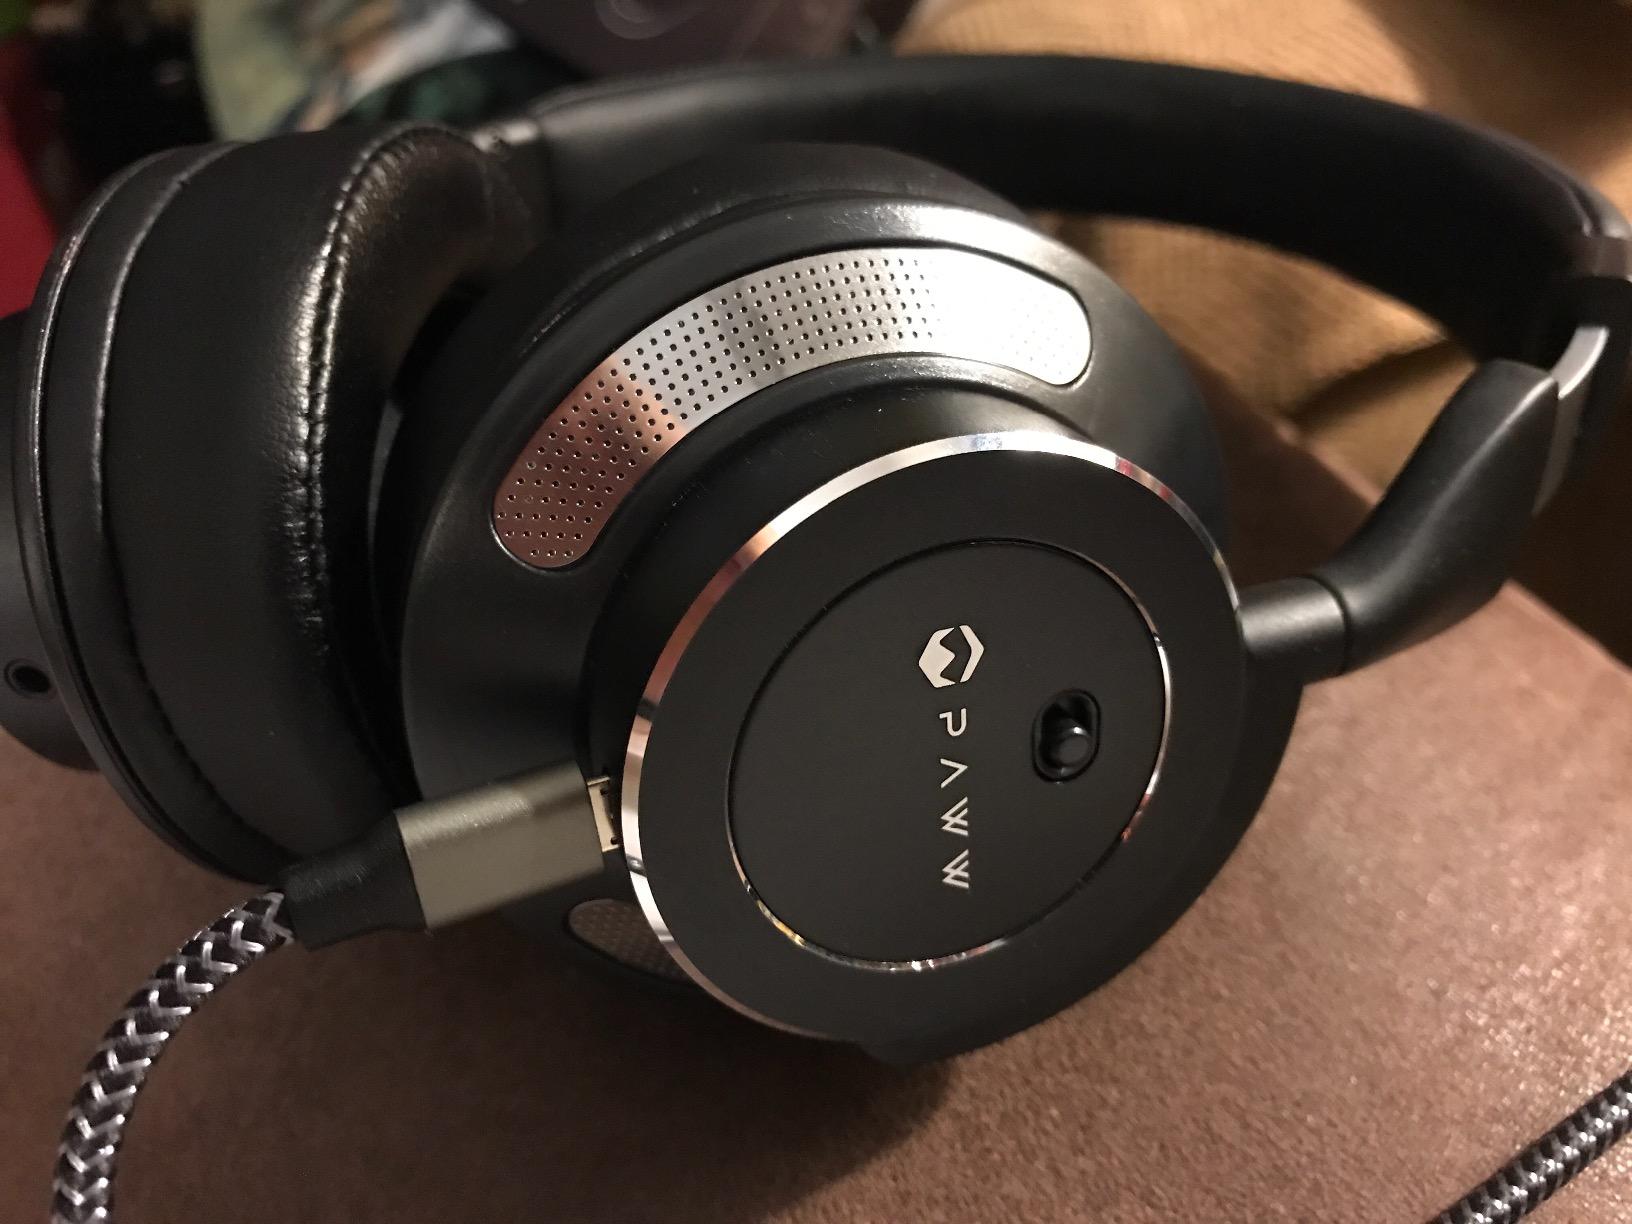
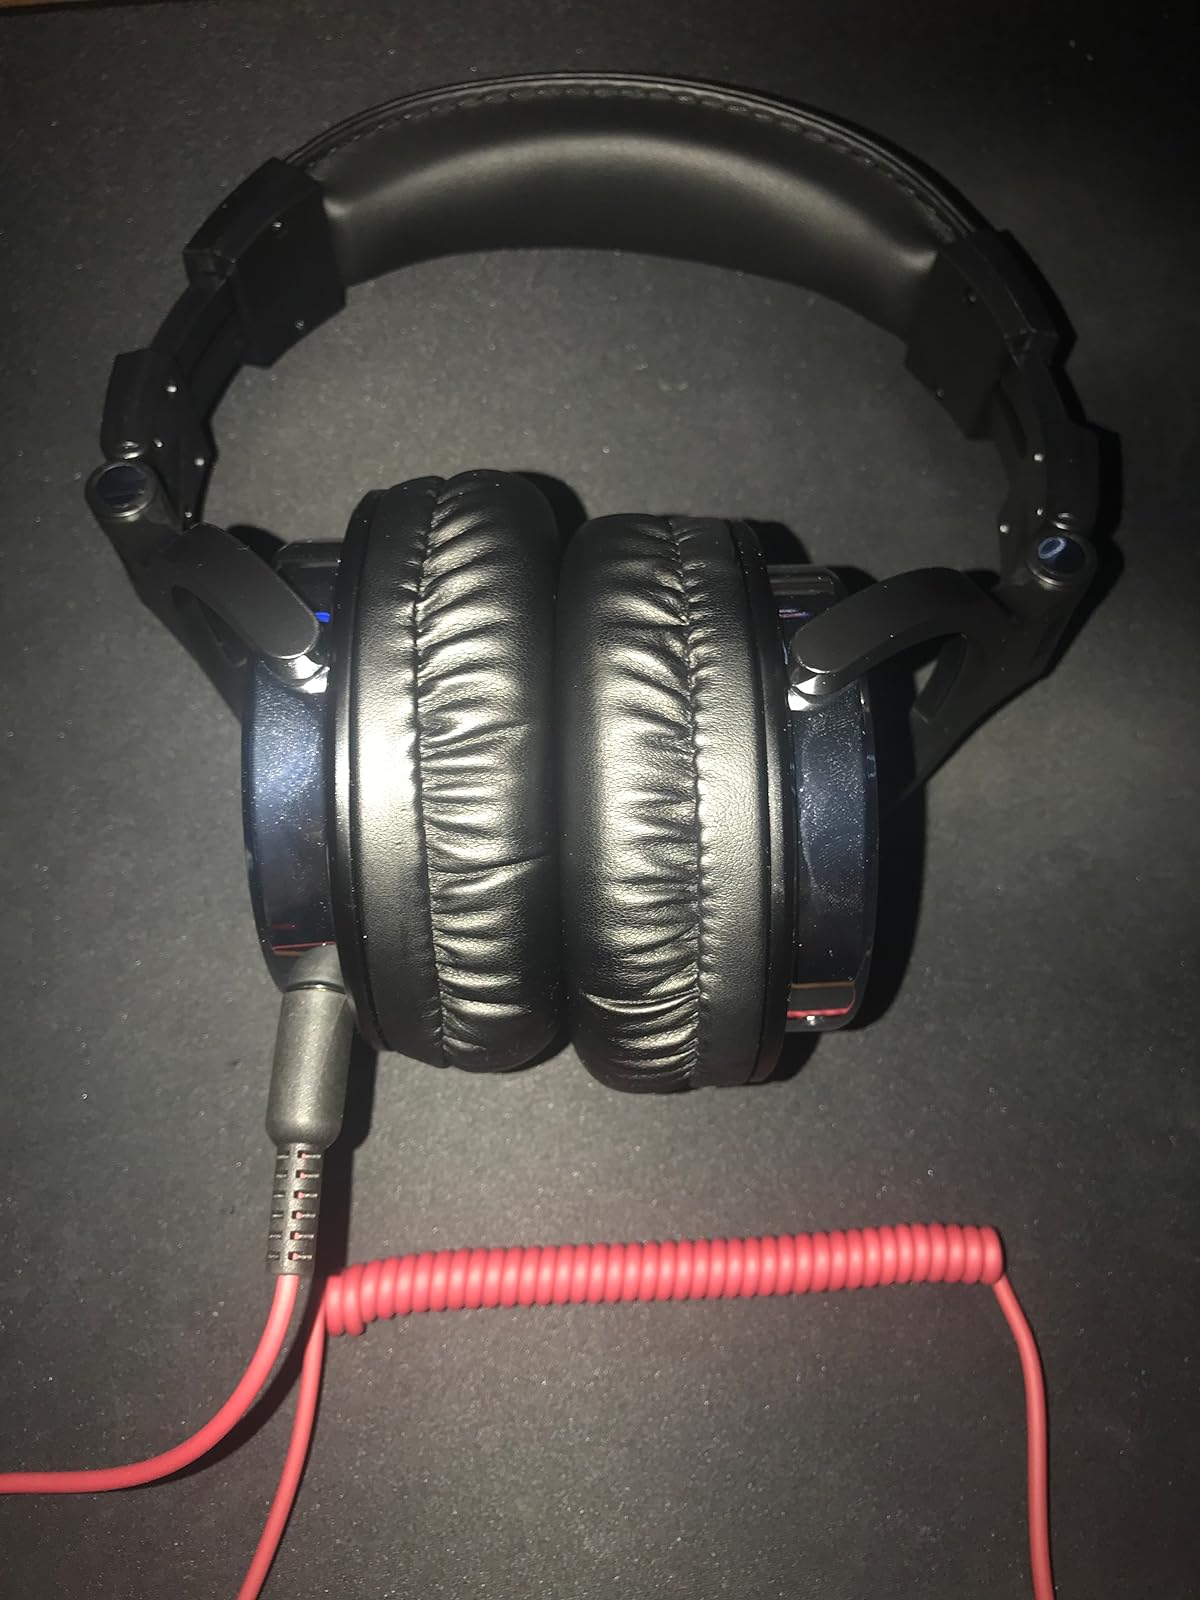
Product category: headphones
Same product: no